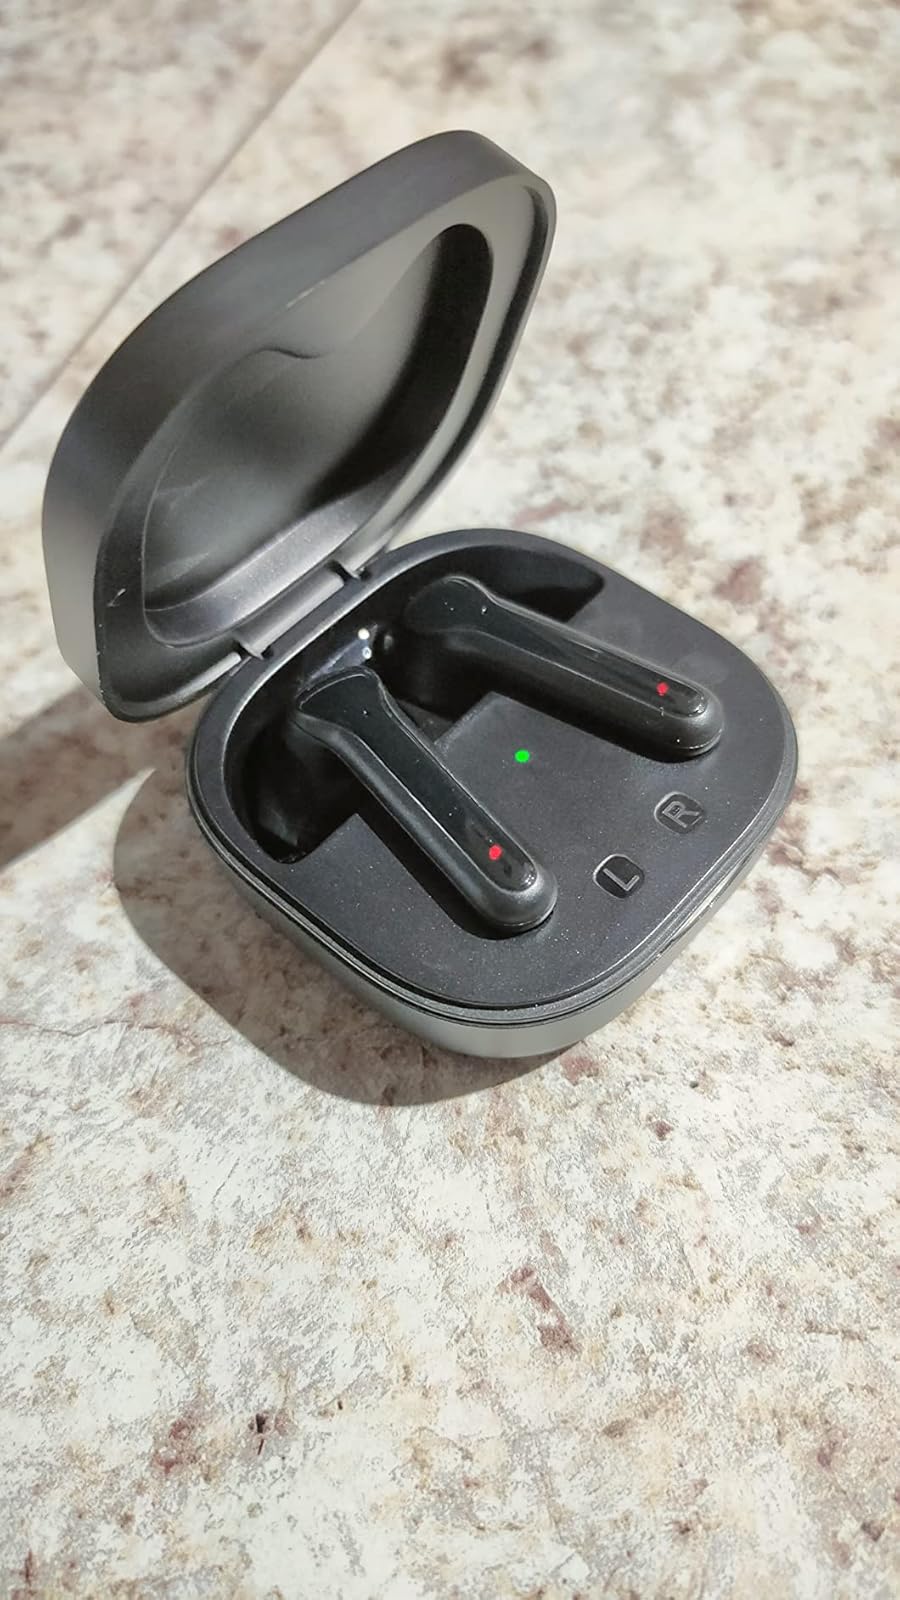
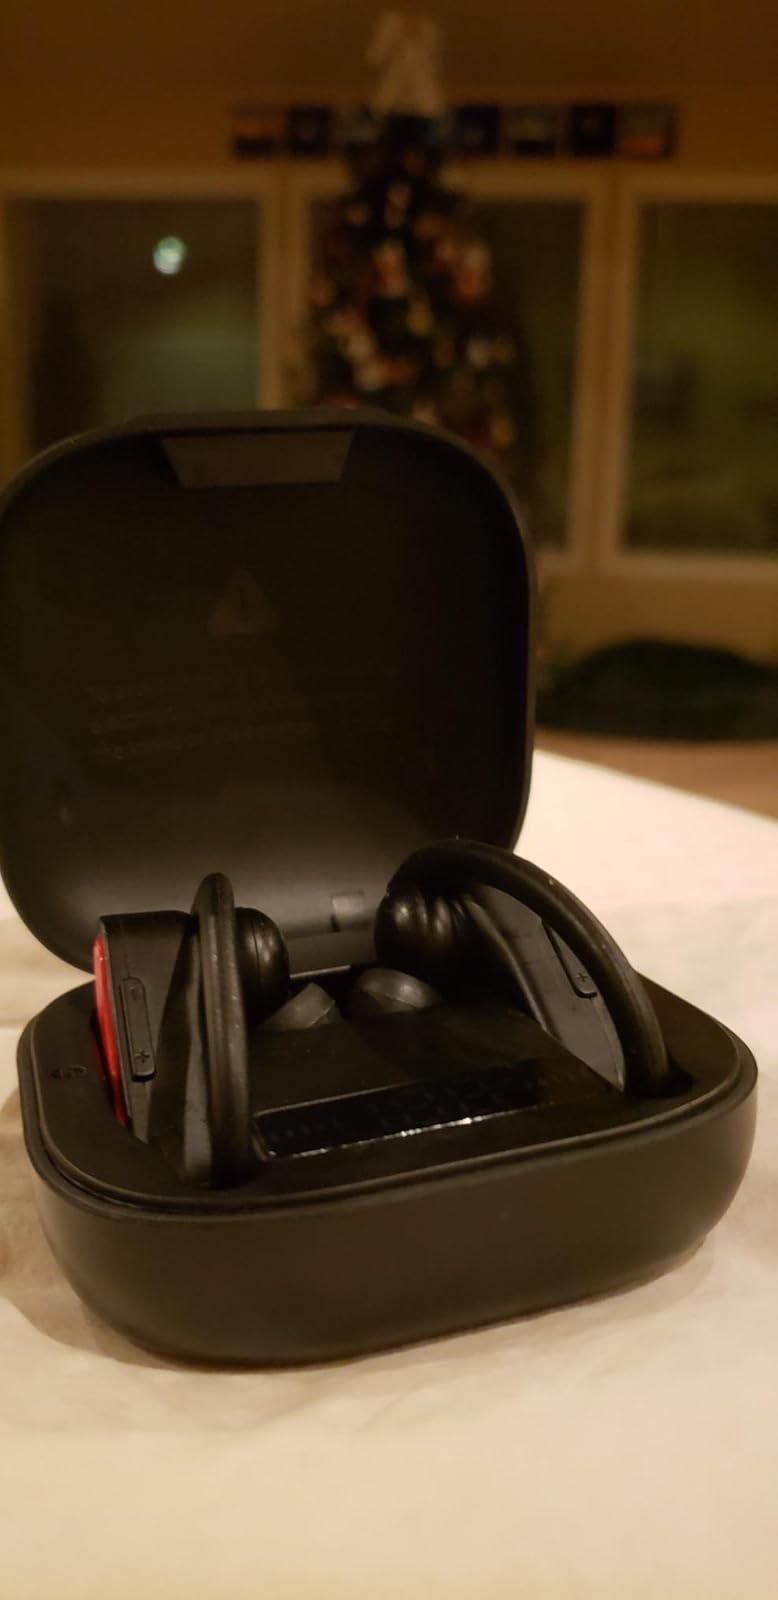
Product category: earbuds
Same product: no